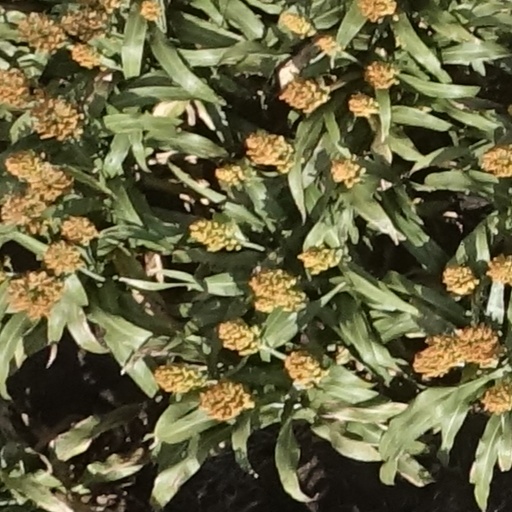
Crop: sorghum